Willie Sojourner

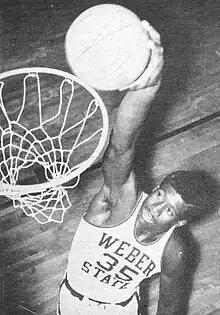
Willie Sojourner, circa 1971

In 1968–1969, as a sophomore, Sojourner averaged 18.9 points and 13.1 rebounds as Weber State finished 27-3 under Coach Phil Johnson, as Dick Motta left Weber to become Head Coach of the Chicago Bulls. The Wildcats captured the Big Sky Conference title and qualified for the 1969 NCAA University Division basketball tournament, where they defeated Seattle 75–73, behind Sojourner's 22 points and 12 rebounds. They lost to Santa Clara 64–59 in overtime in the West Regional semi-final, as Sojourner had 12 points with 18 rebounds. Weber State then defeated New Mexico State in the West Regional third-place game 58–56, as Sojourner had 12 points and 11 rebounds.